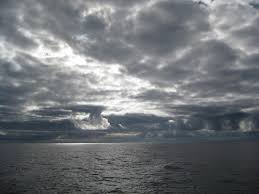
Weather: cloudy or overcast